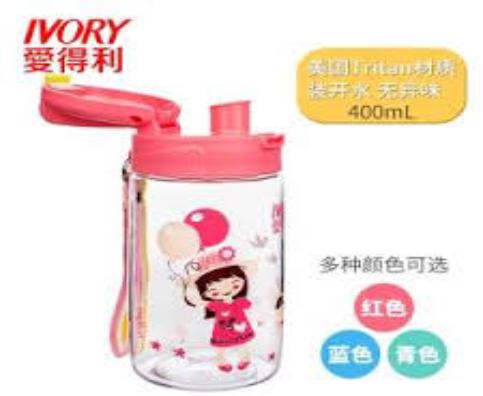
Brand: IVORY
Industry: Necessities